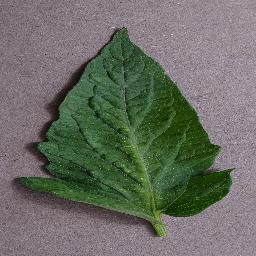
Label: Tomato___Spider_mites Two-spotted_spider_mite